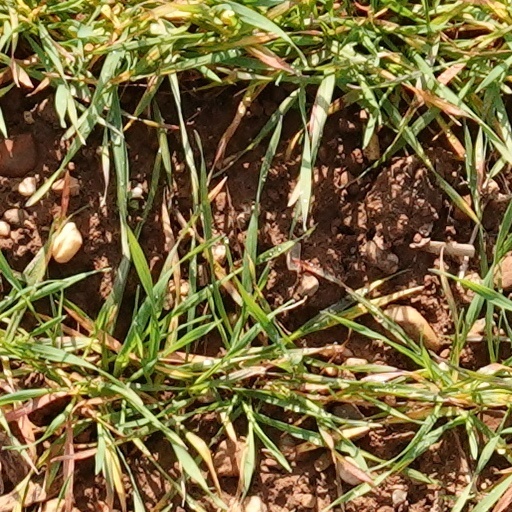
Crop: wheat